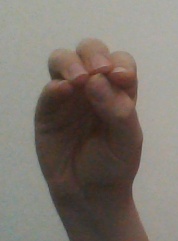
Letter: ha